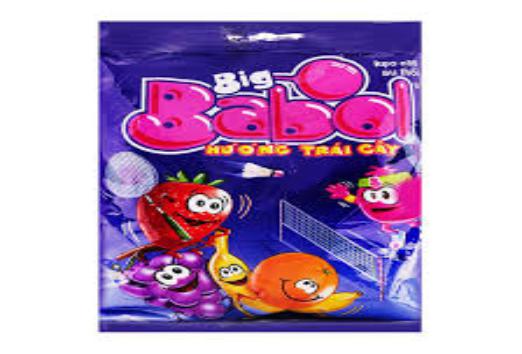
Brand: BigBabol
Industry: Food